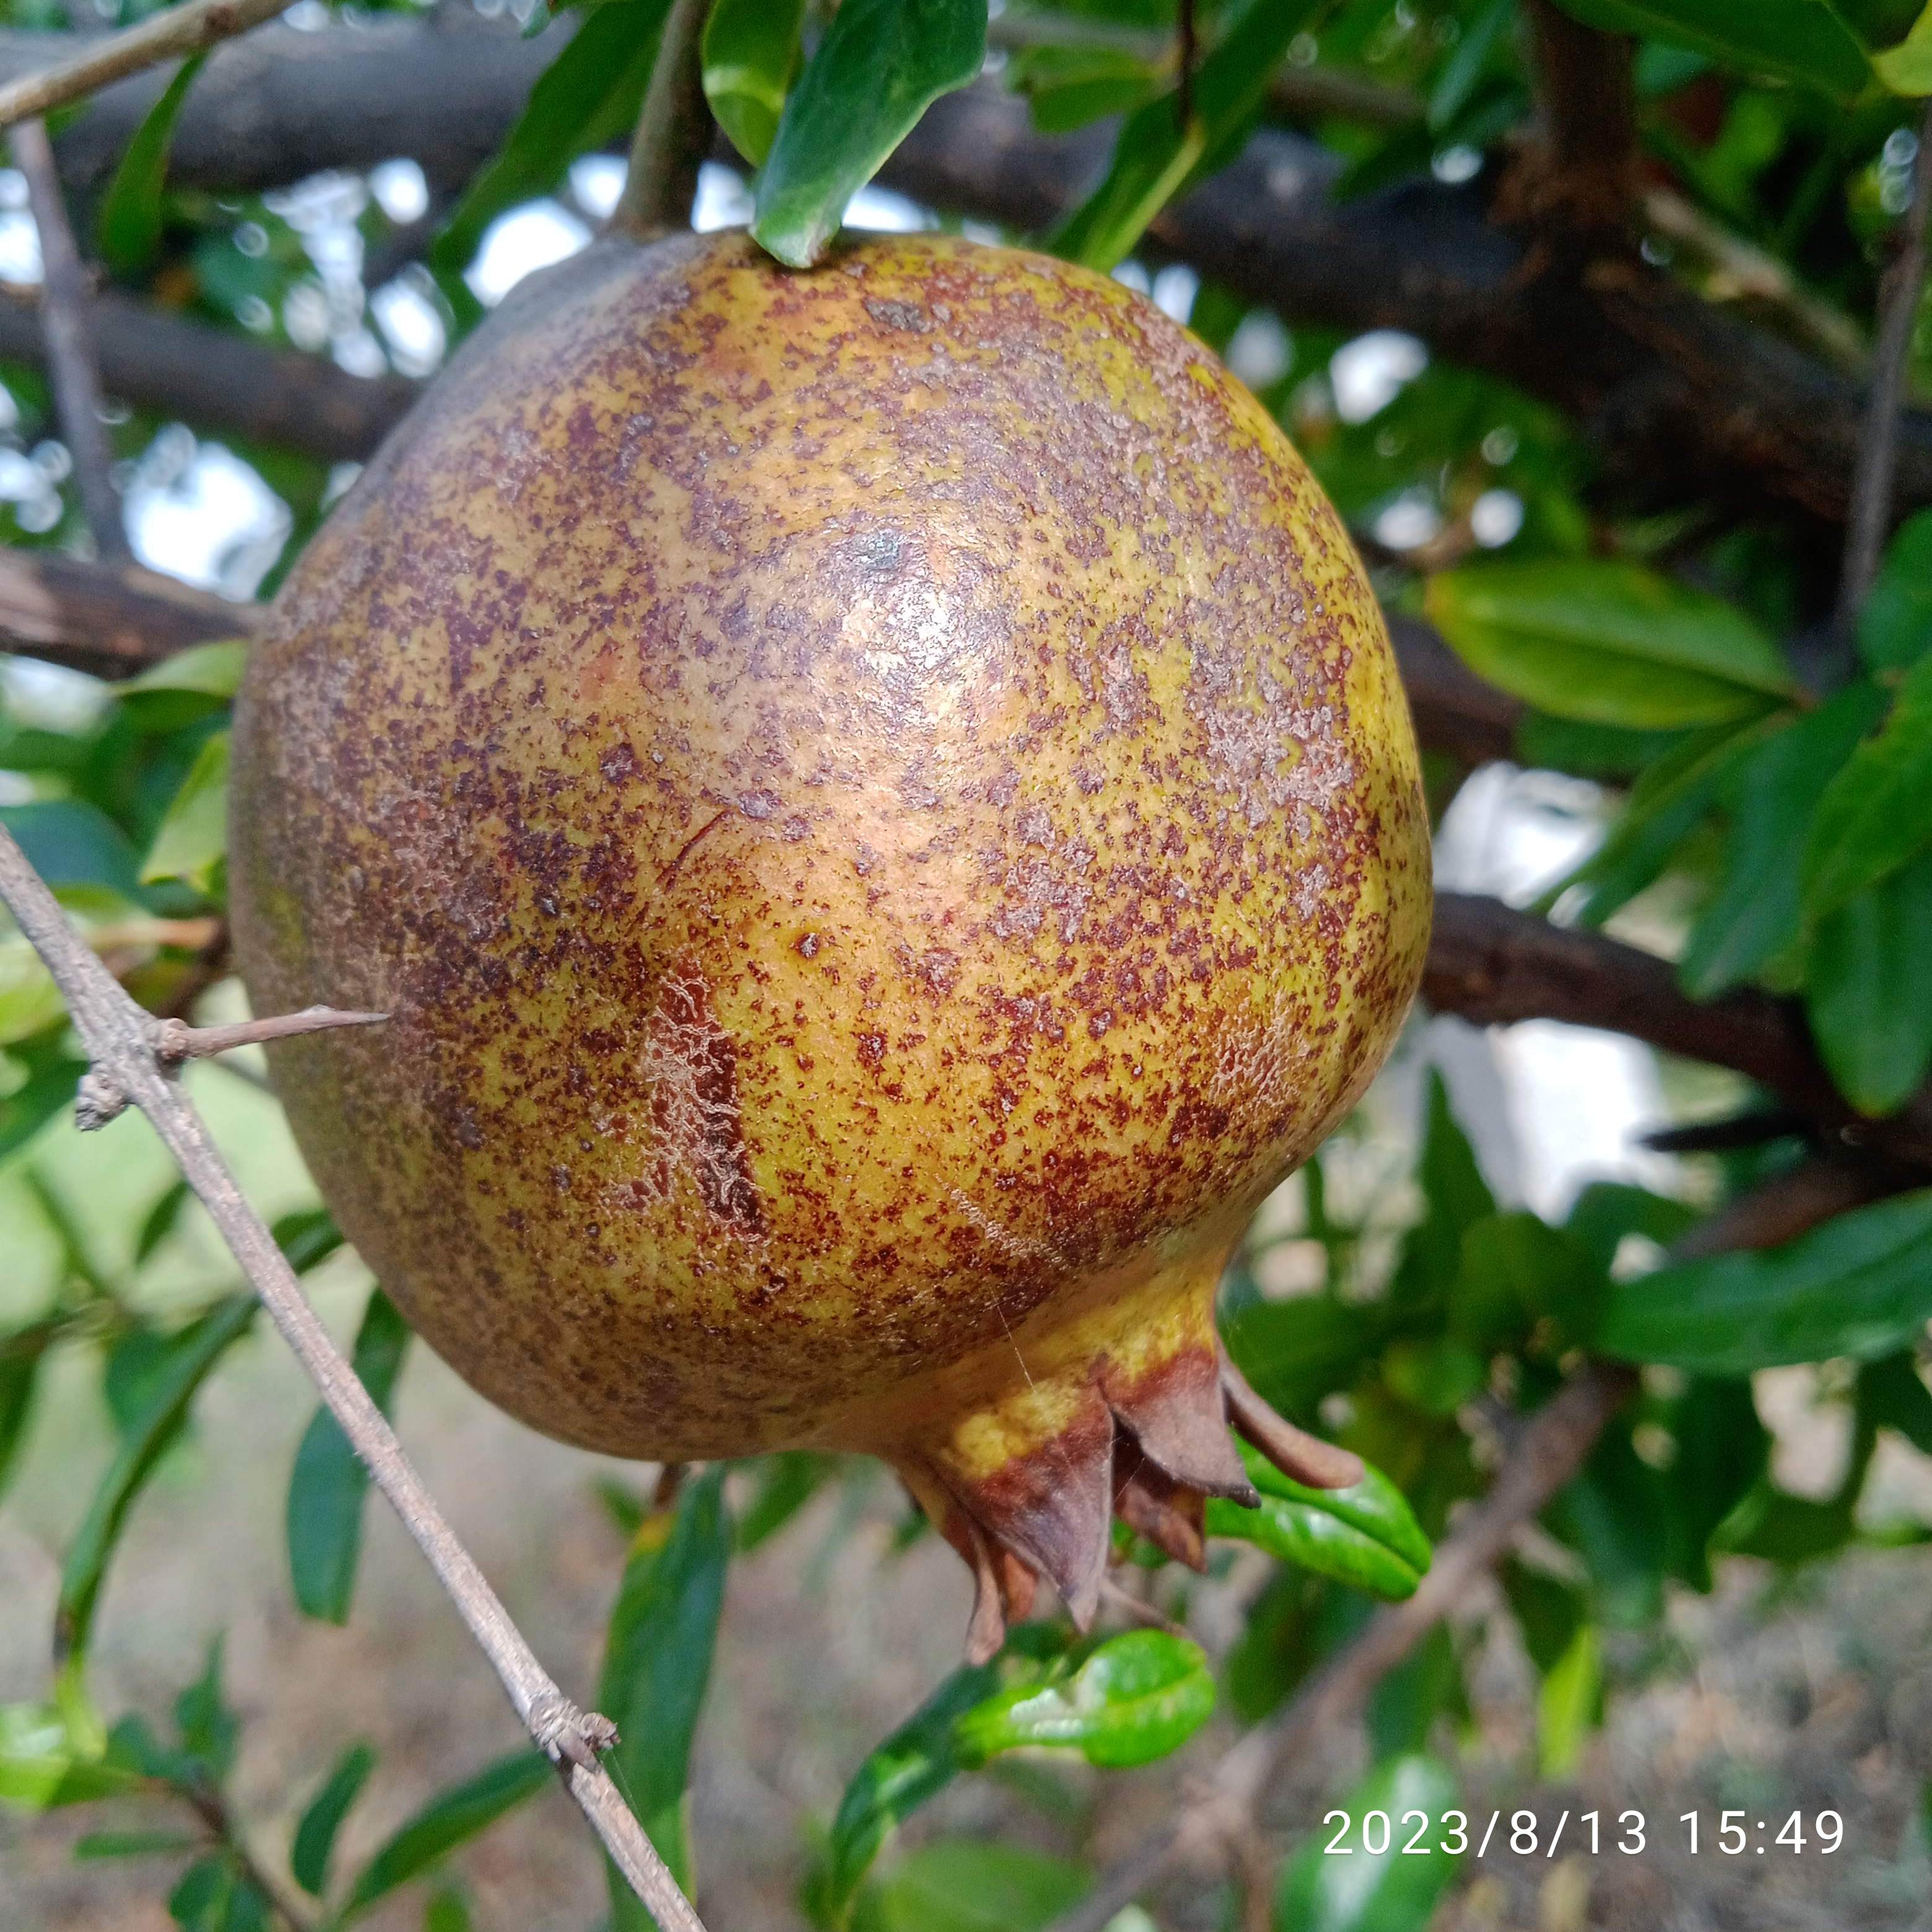
Label: Cercospora